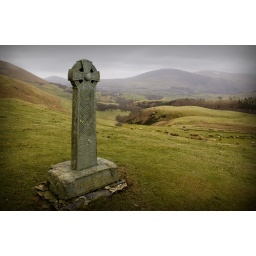
Memorial of father (Edward Hawell) and son (Joseph Hawell) who were famous for breeding a type of sheep in Cumbria.